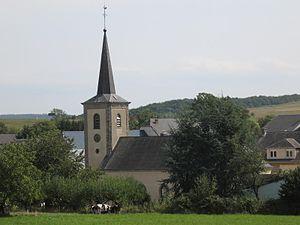
L'église de Burmerange (Luxembourg)
Burmerange est une section de la commune luxembourgeoise de Schengen située dans le canton de Remich.